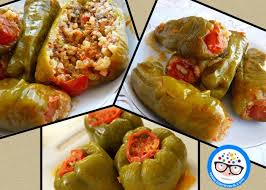
Yemek: biber_dolmasi